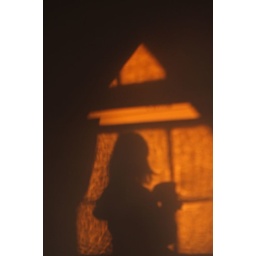
The sun reflects on my bedroom wall in the mornings - it's a really nice start to the day